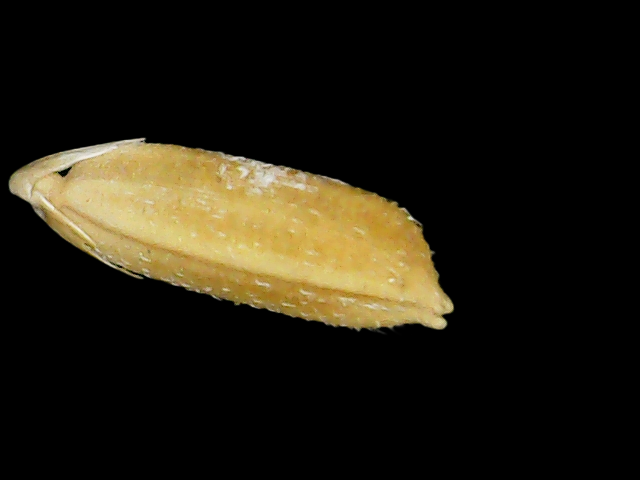
Rice variety: Bd95